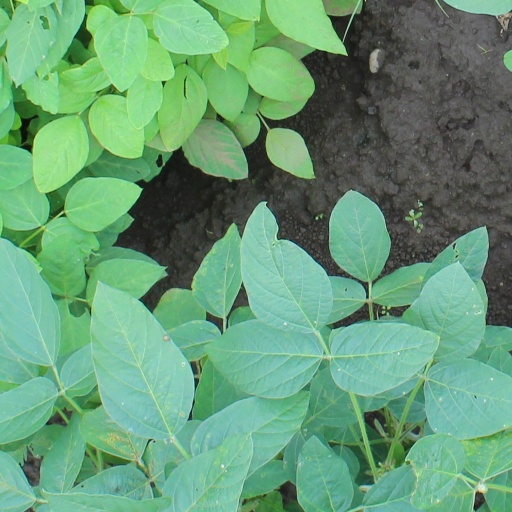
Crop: soybean